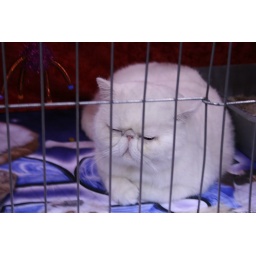
&amp;quot;Adult Exotics enjoy simple pleasures, like watching water drip from a faucet or chasing paper balls around the house.&amp;quot;